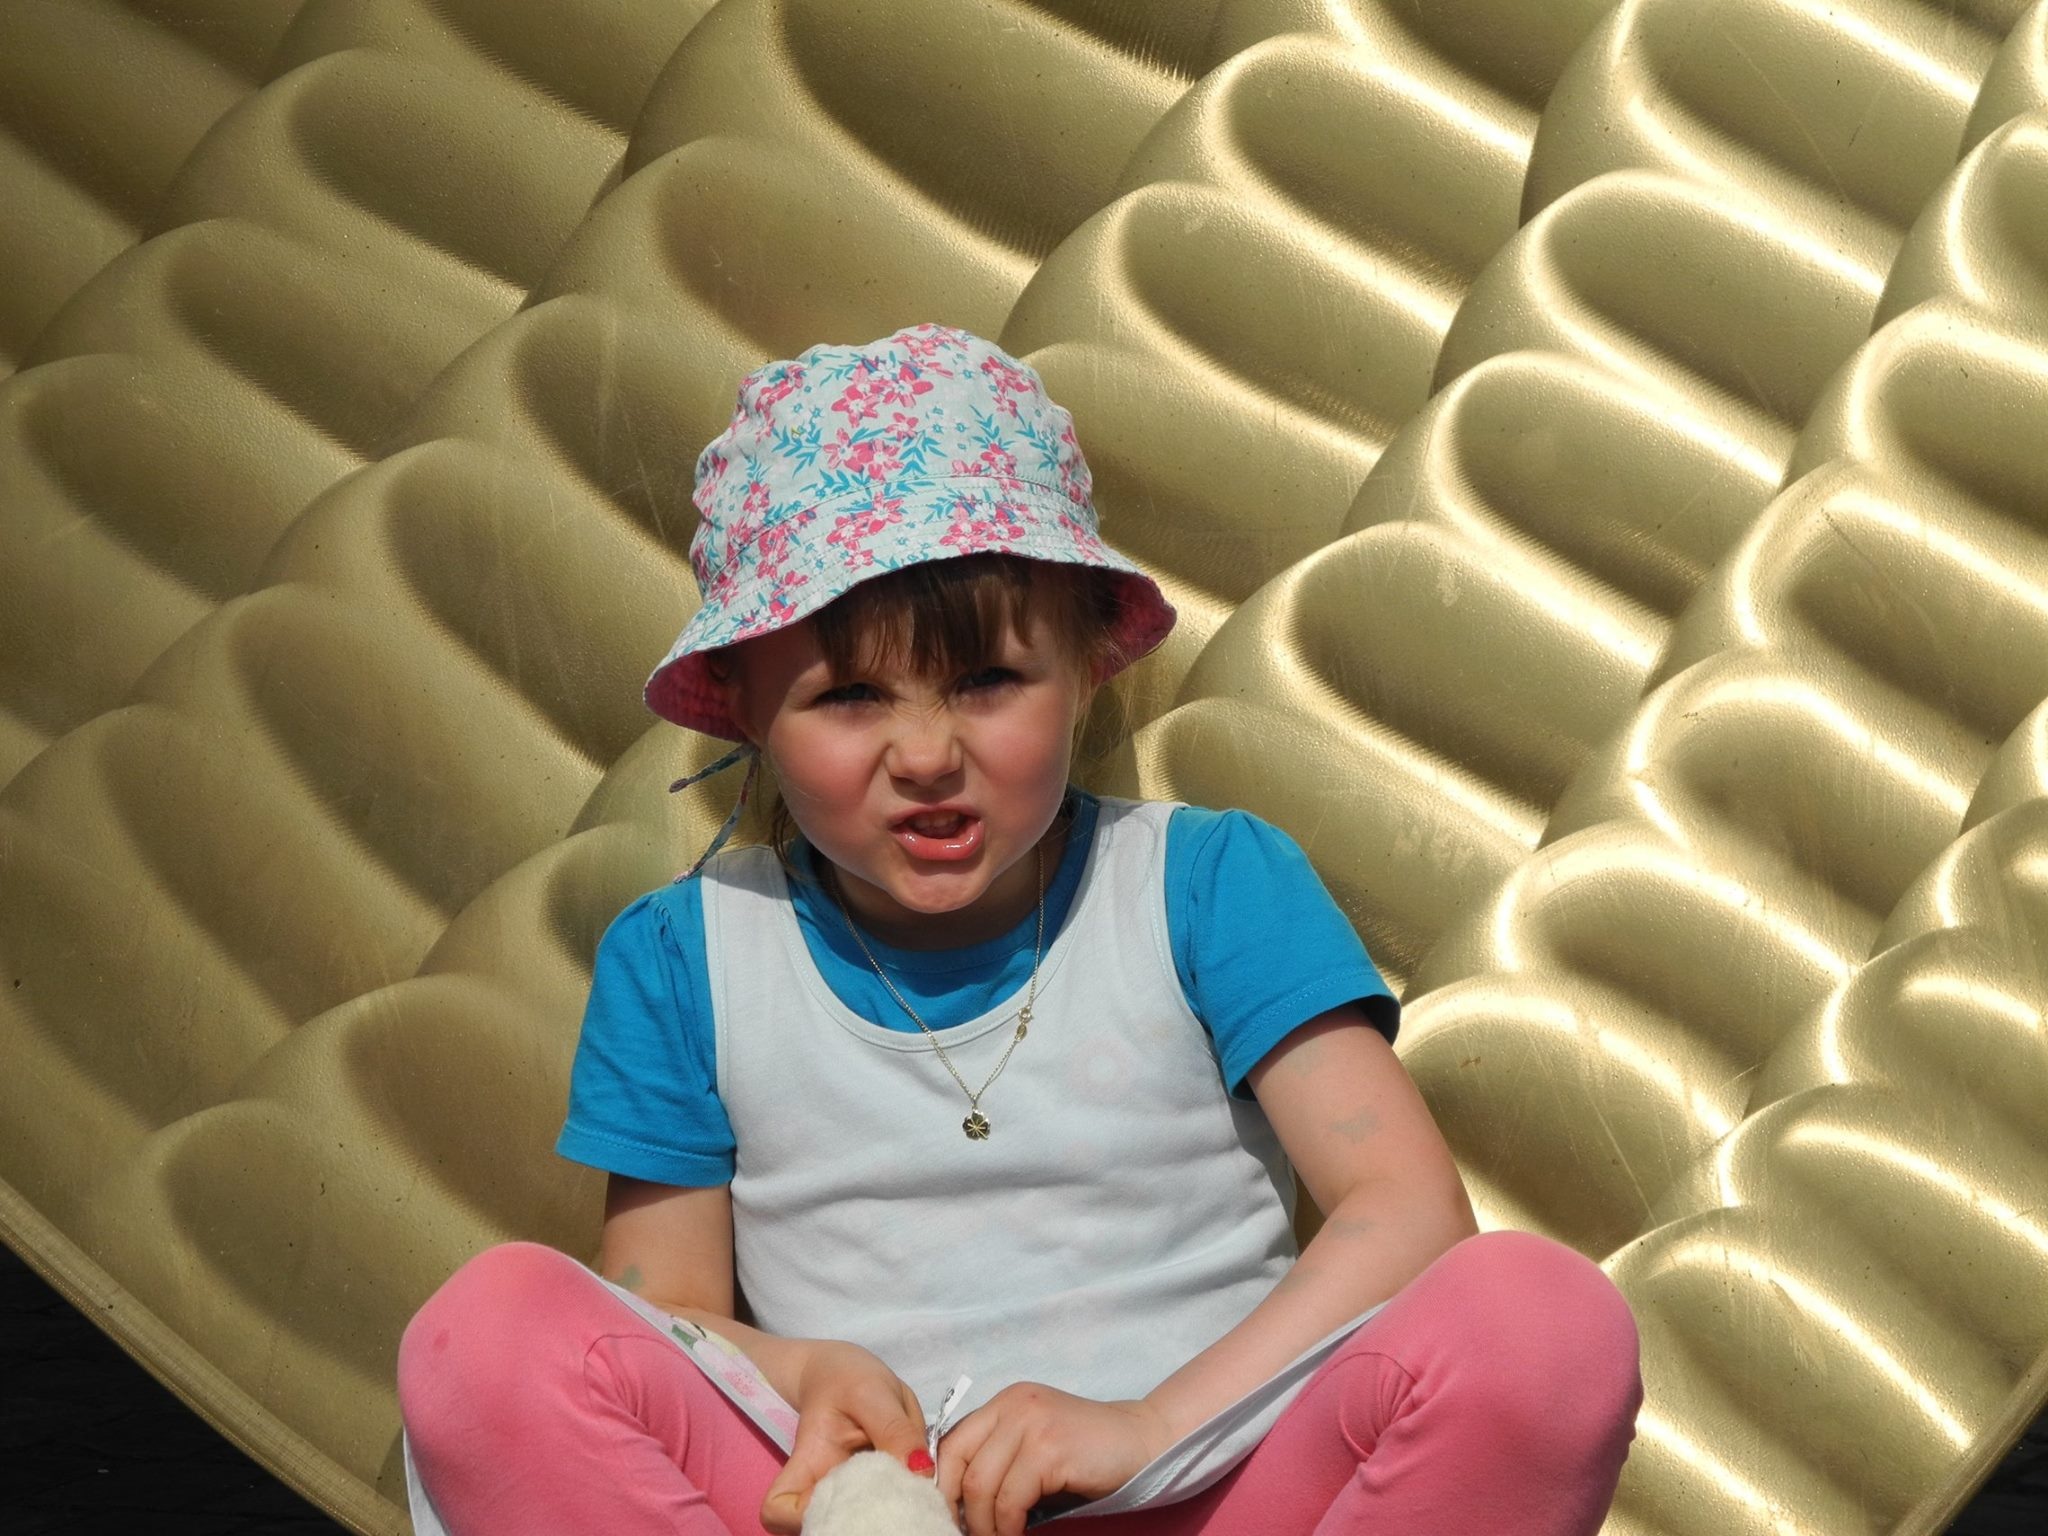
person, people, girl, view, color, child, teddy bear, face, gold, infant, toddler, cap, skin, character